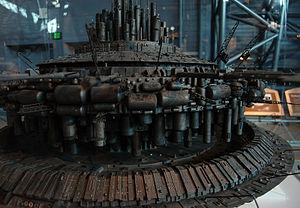
Le Gendarme et les Extra-terrestres est un film français réalisé par Jean Girault, sorti en 1979.